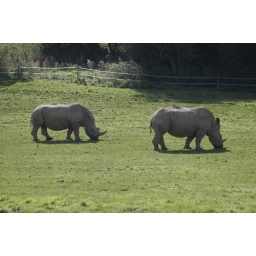
Two white rhinos in their field